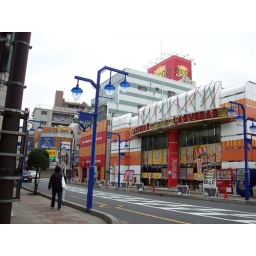
street by my house with new blue light post